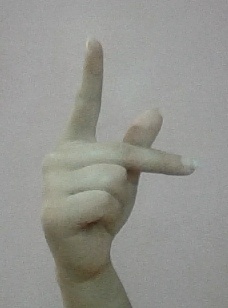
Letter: dha